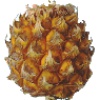
Label: Pineapple Mini 1